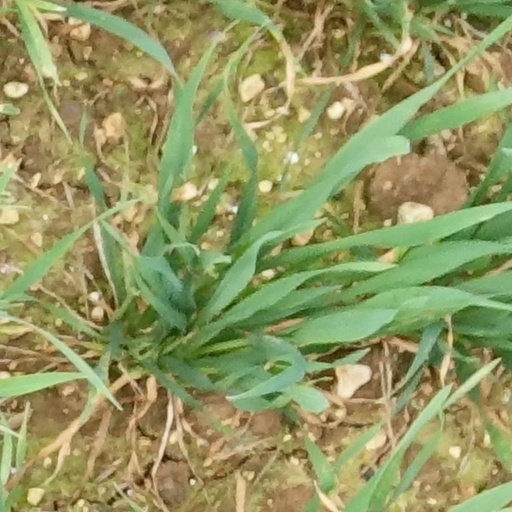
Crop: wheat